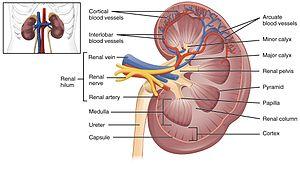
Les veines arquées sont des vaisseaux de la circulation rénale. Elles sont issues de la convergence des veines interlobulaires et se jettent dans les veines interlobaires.